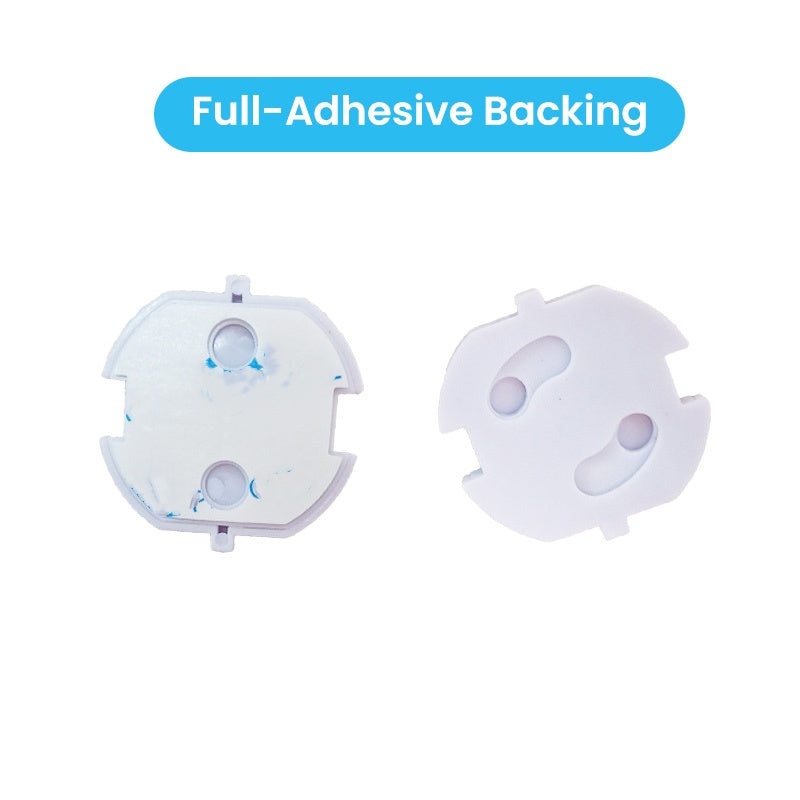
AuslassSchild™ Blöcke Offene Ausgänge
Maximaler Schutz für Ihre Kinder – Sicher & einfach! Machen Sie sich Sorgen, dass Ihr Kind in Steckdosen greift und sich verletzen könnte? Mit AuslassSchild ™ bieten Sie Ihrem Zuhause einen effektiven Schutz, um Unfälle zu verhindern! Leicht zu installieren und sicher im Halt – für sorgenfreie Momente im Alltag. Warum unsere Kunden AuslassSchild™ lieben! ✓ Sicheres & robustes Material – Hergestellt aus feuerfestem PP-Material für maximalen Schutz vor elektrischen Gefahren und langlebige Nutzung. ✓ Kindersicheres Design – Verhindert, dass neugierige Kinder Gegenstände in die Steckdose stecken, ohne dabei die Nutzung für Erwachsene zu erschweren. ✓ Einfache Installation – Haftet dank starkem Kleber zuverlässig an der Wand und ist in zwei Varianten erhältlich: halb oder voll selbstklebend. Spezifikationen Farbe: Weiß Größe: 3,8 × 3,7 cm Stil: Halb selbstklebende Rückseite, voll selbstklebende Rückseite Material: PP Das Paket enthält ✅ 1 × AuslassSchild™ – Kindersicherheitsabdeckung für Steckdosen Warte keinen Moment länger! Aufgrund der begrenzten Verfügbarkeit und der hohen Nachfrage wird es sie nicht mehr lange geben. Klicken Sie jetzt auf "In den Warenkorb" und sparen Sie 50% auf unseren AuslassSchild™.
Brand: DE
Category: Baby & Toddler > Baby Safety > Baby Safety Locks & Guards > Outlet Covers